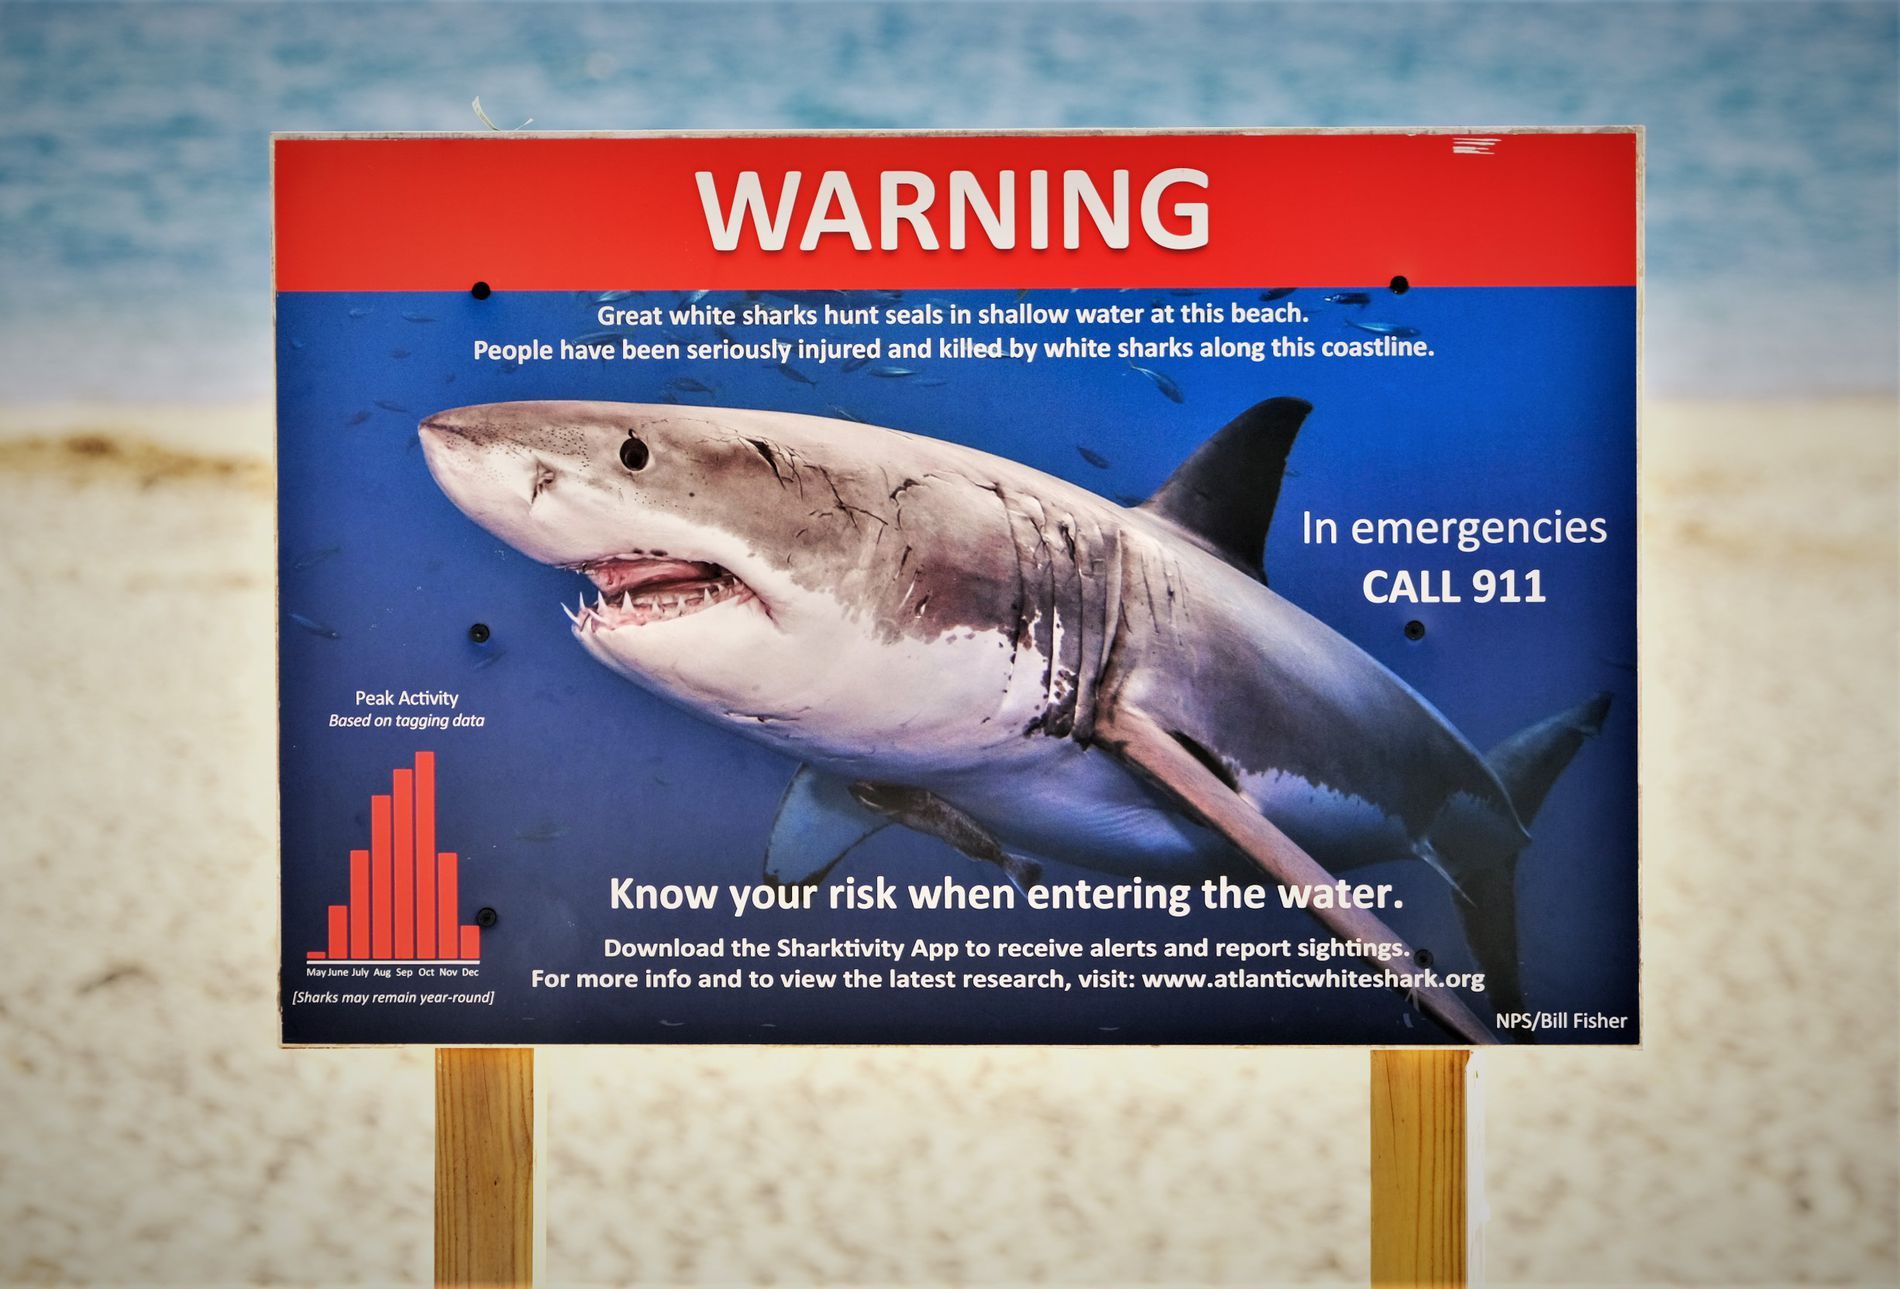
Shark Warning
A beachside warning sign featuring a great white shark image, cautioning visitors about shark activity and potential dangers in the water.
Captured from a straight-on angle, the image emphasizes the bold red "WARNING" sign and the menacing great white shark, making the message clear and urgent. The atmosphere is serious and cautionary, with a contrasting color palette of deep blue, bright red, and sandy tones.
Labels: Advertisement, Animal, Fish, Sea Life, Shark, Poster, Nature, Outdoors, Sea, Water, Great White Shark, Warning Sign, Beach
Camera: FUJIFILM X-T3
Lens: XF50-140mmF2.8 R LM OIS WR
Aperture: F5
Exposure: 1/550 sec
ISO: 160
Focal length: 140.0 mm